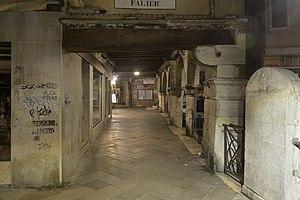
Sotoportego Falier à Venise.